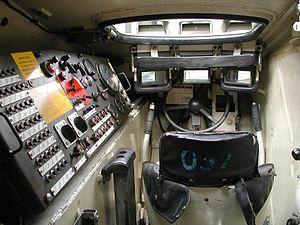
Le Tanque Argentino Mediano, ou TAM, est le principal char de combat en service dans l'armée argentine. À cause du manque de savoir-faire national en matière de blindés, le ministère de la Défense argentin fit appel à la société allemande Thyssen-Henschel. Le char fut développé par une équipe d'ingénieurs des deux pays sur la base du châssis du Marder, un véhicule de combat d'infanterie allemand.